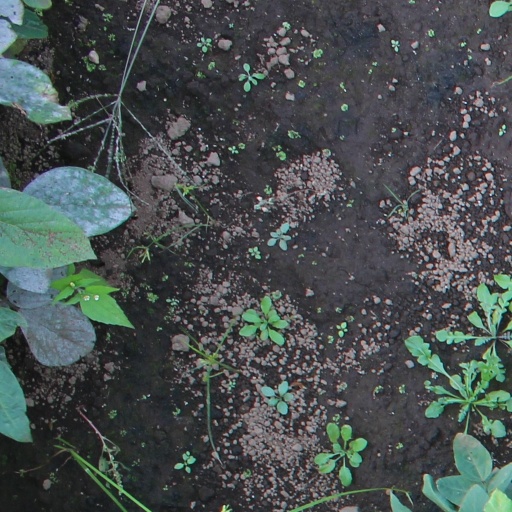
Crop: soybean